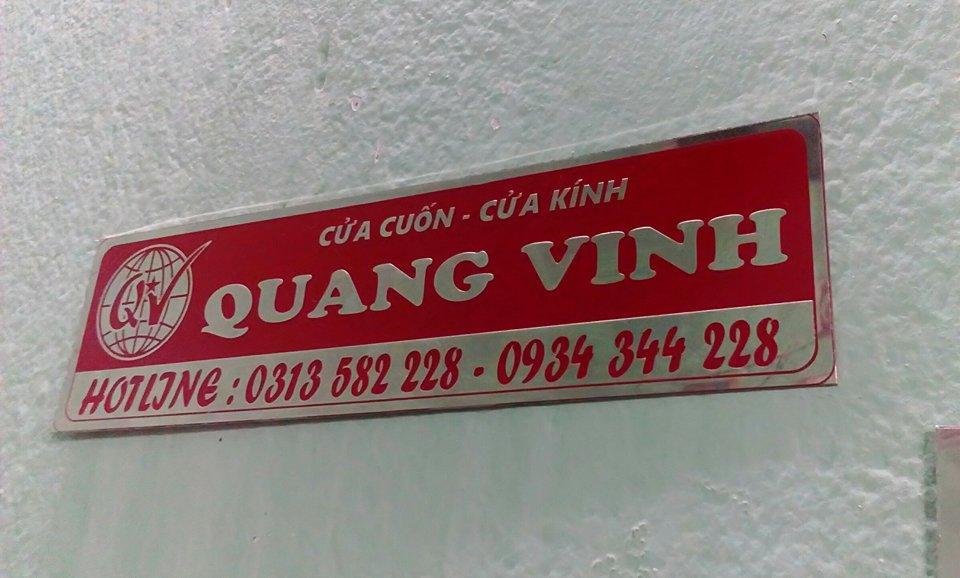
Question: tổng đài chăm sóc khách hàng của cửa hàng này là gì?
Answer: tổng đài chăm sóc khách hàng của cửa hàng này là 0 313 582 228 hoặc 0 934 344 228